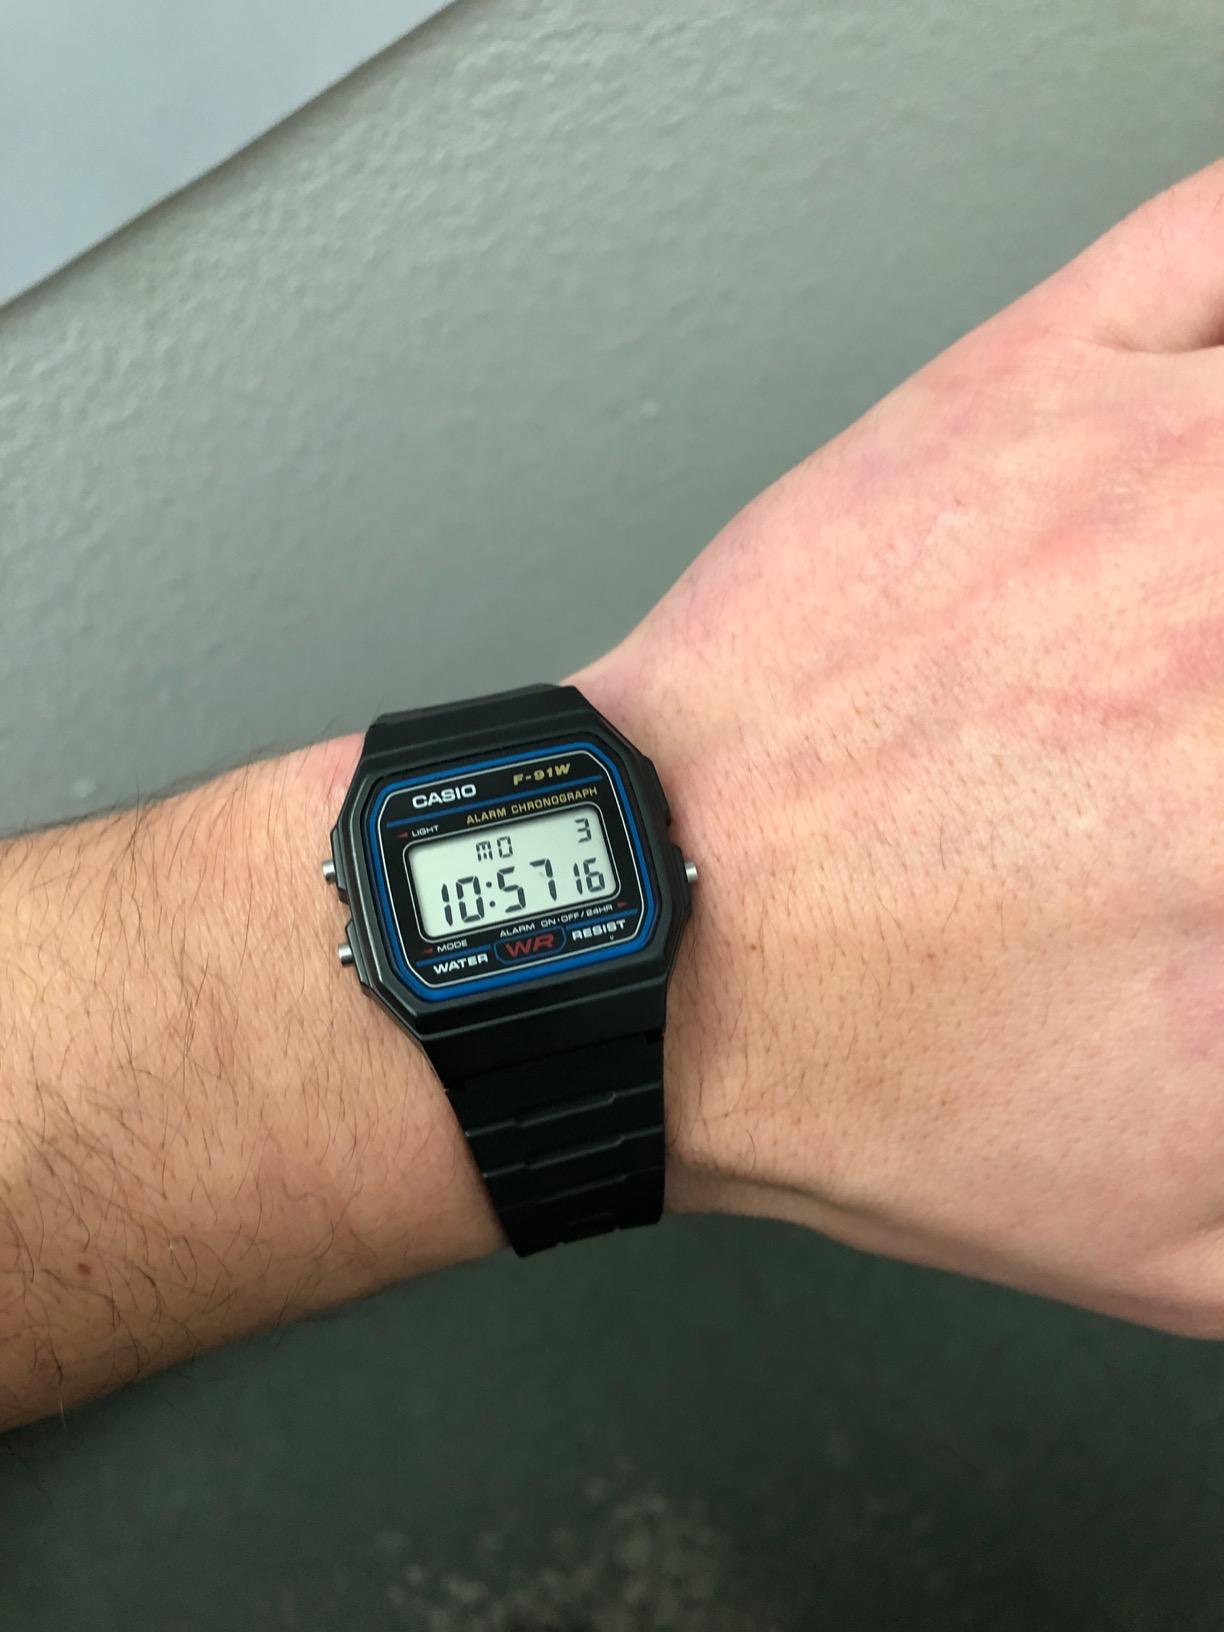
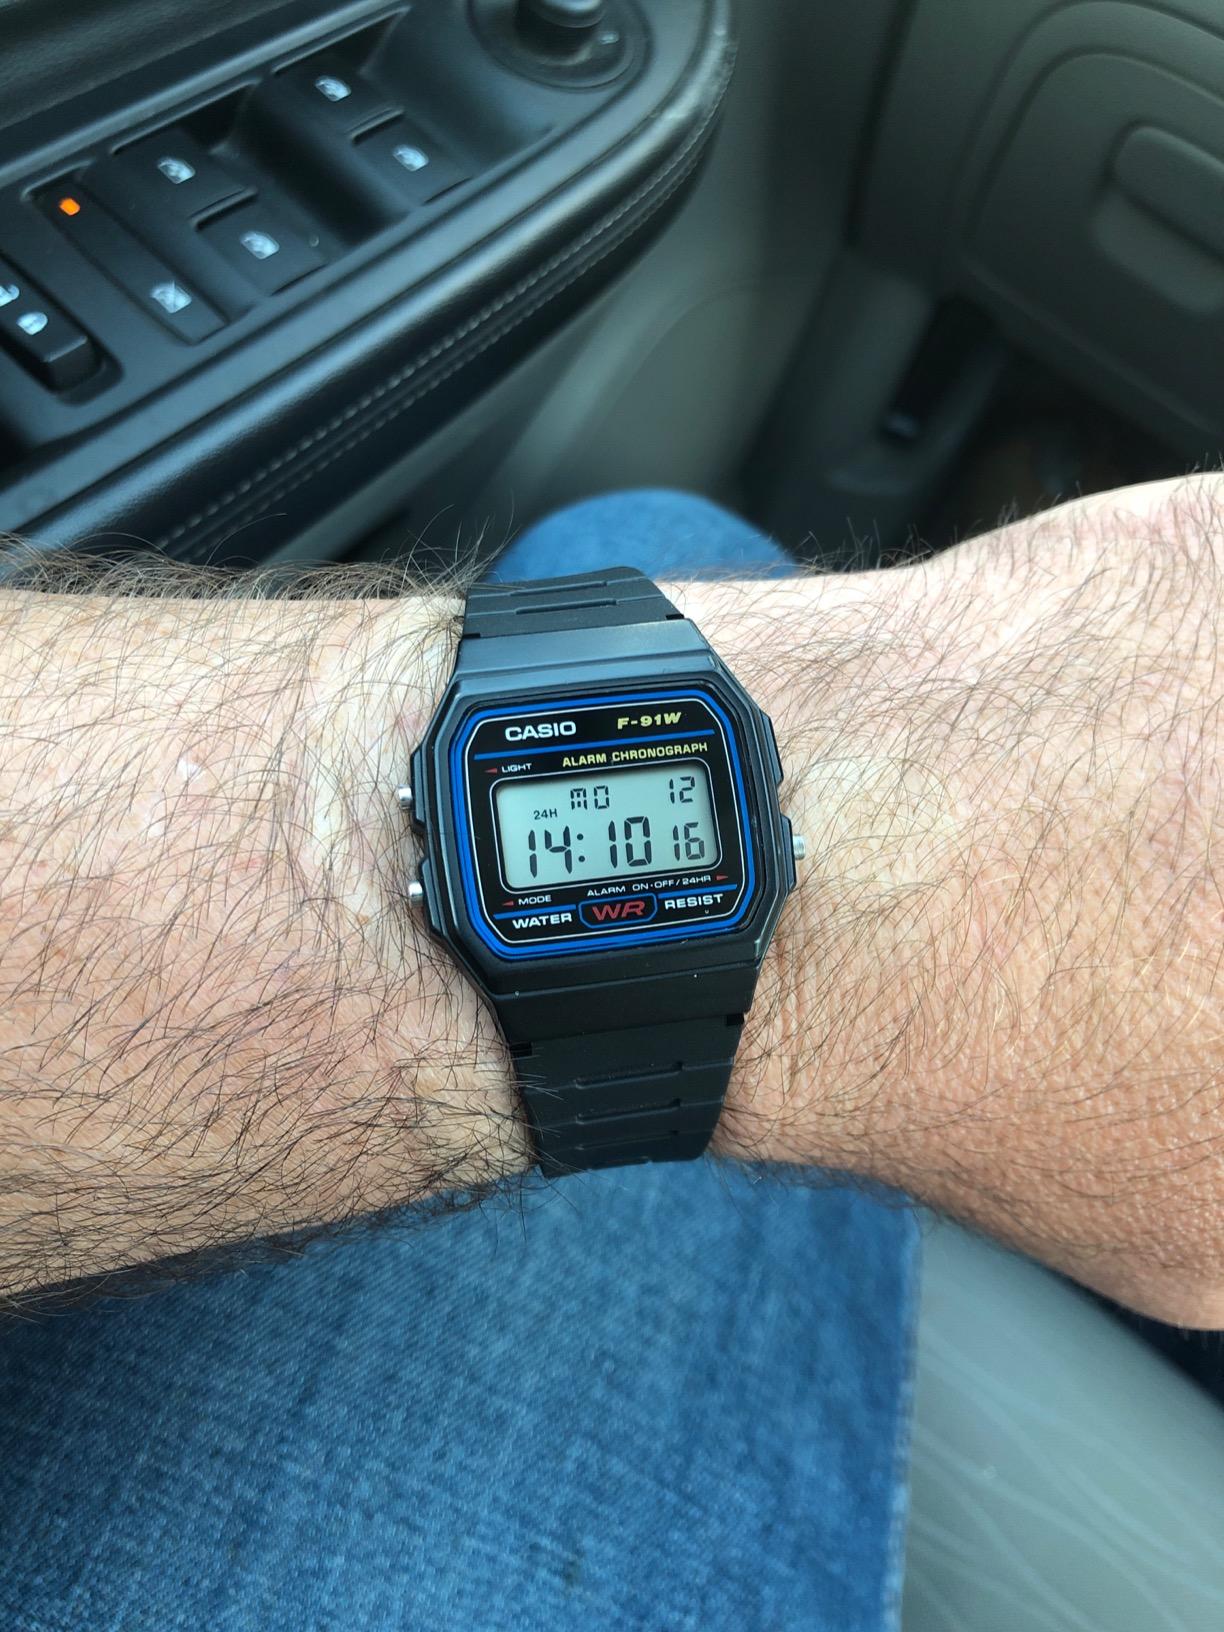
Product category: accessories_watch
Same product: yes